Sarah Hoare

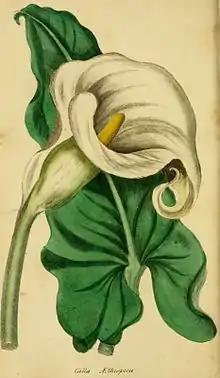
"Calla aethiopica" by Sarah Hoare

Hoare was also an artist. The National Portrait Gallery holds a portrait of her father Samuel Hoare based on an original work by her.